VMGR-252

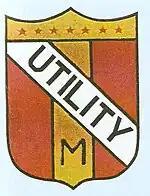
Squadron logo when they were VJ-7M

The squadron was heavily involved during World War II and participated in the following campaigns: Pearl Harbor, Marianas, Iwo Jima, and Okinawa. Following the war, the squadron relocated to MCAS Cherry Point and was reassigned to Marine Aircraft Group 21.